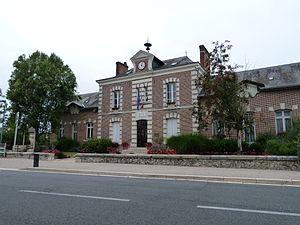
Mairie de Mur-de-Sologne
Mur-de-Sologne est une commune française située dans le département de Loir-et-Cher, en région Centre-Val de Loire.